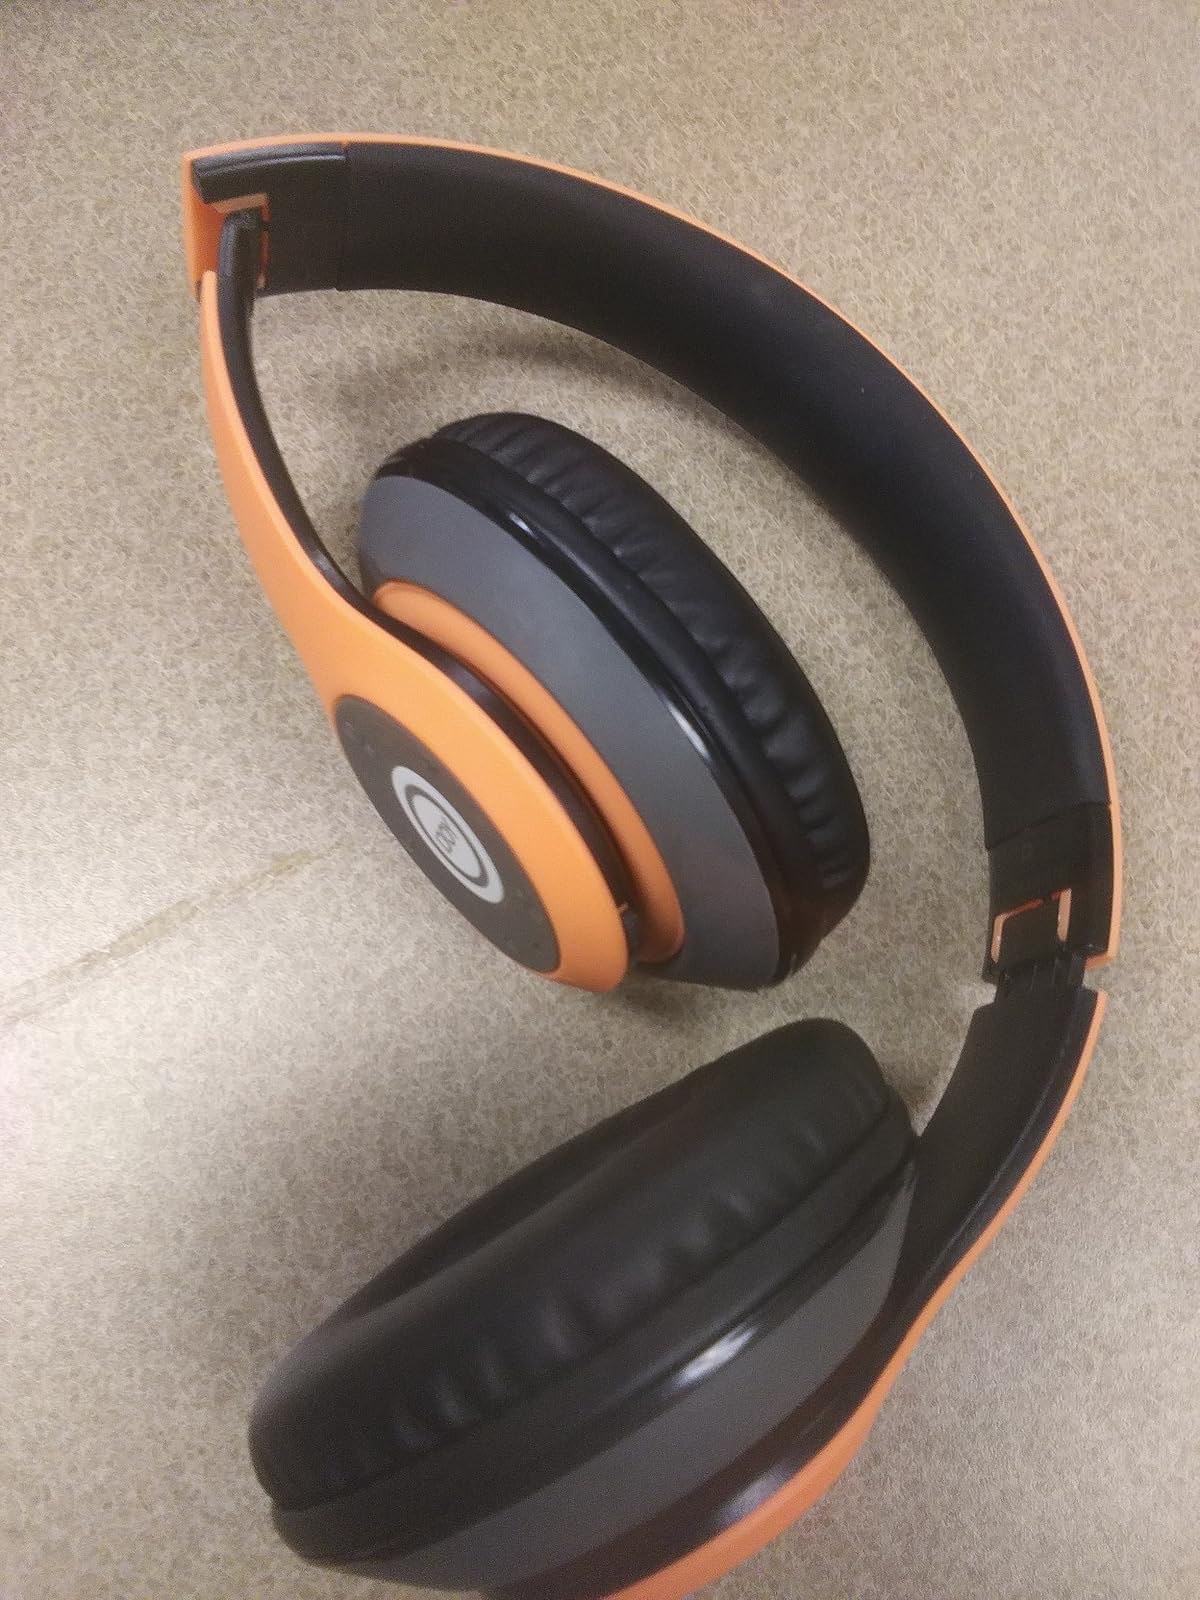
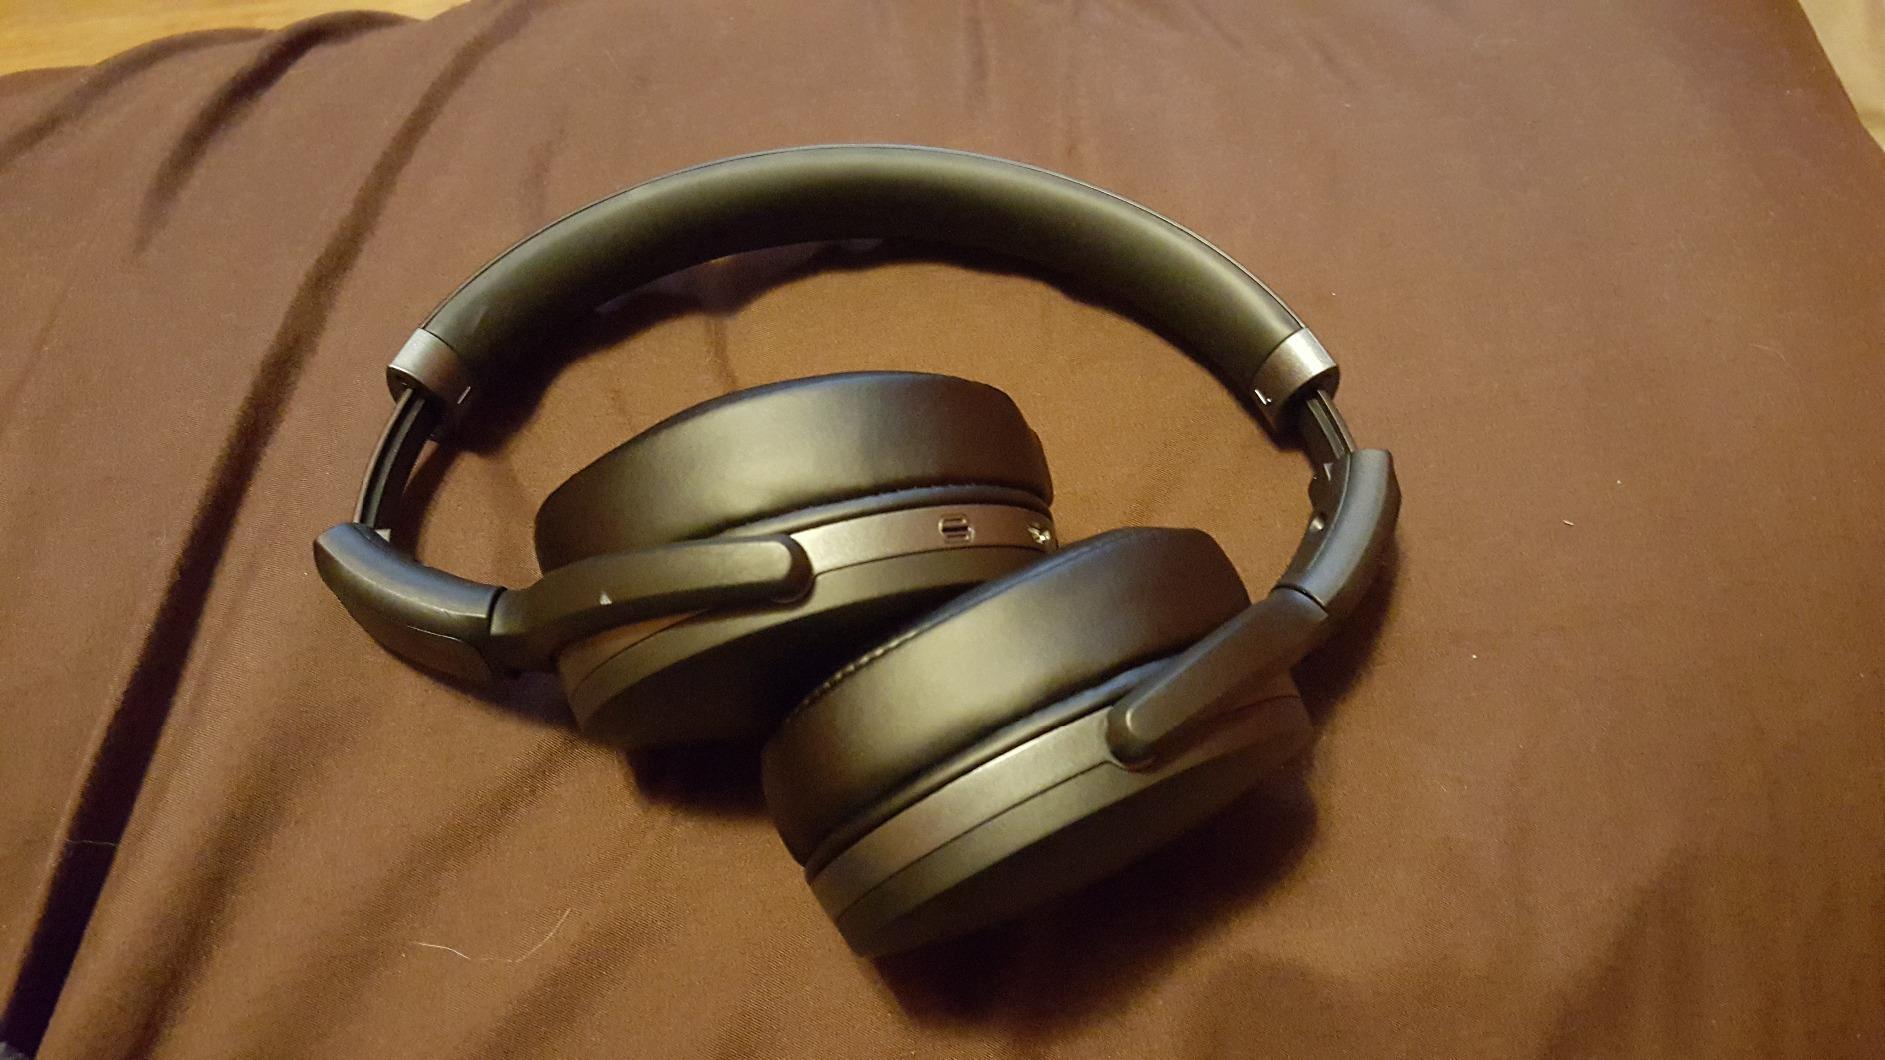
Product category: headphones
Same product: no